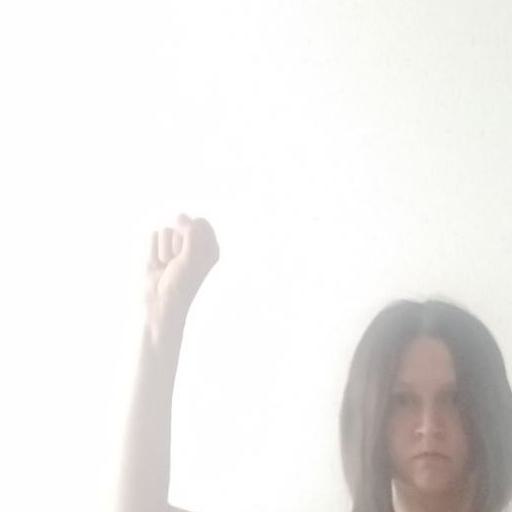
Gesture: fist